Kanya Maha Vidyalaya

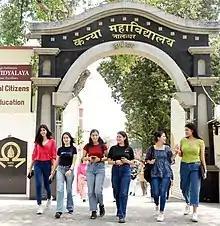
Kanya Maha Vidyalaya (The Heritage Autonomous Institution)

The college was established in Jullunder (Punjab, India) in 1890 (some sources say 1886) as Arya Kanya Pathshala, (translated as Arya Girls School) by Lala Dev Raj.